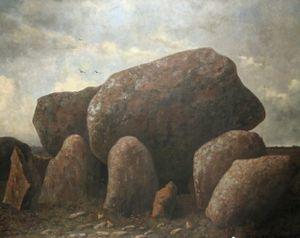
Taco Mesdag, né le 21 septembre 1829 à Groningue et mort le 4 août 1902 à La Haye, est un peintre néerlandais. Il est le frère du peintre Hendrik Willem Mesdag.